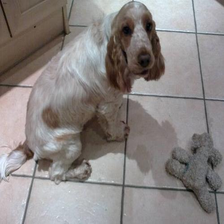
Species: dog
Breed: english cocker spaniel